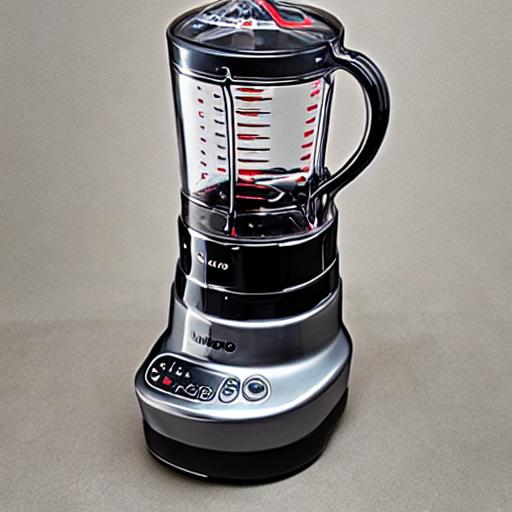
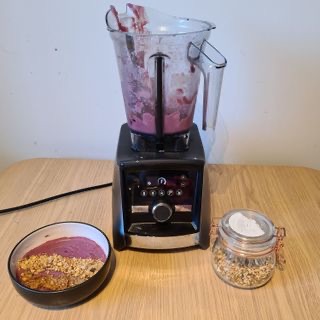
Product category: items_blender
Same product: no